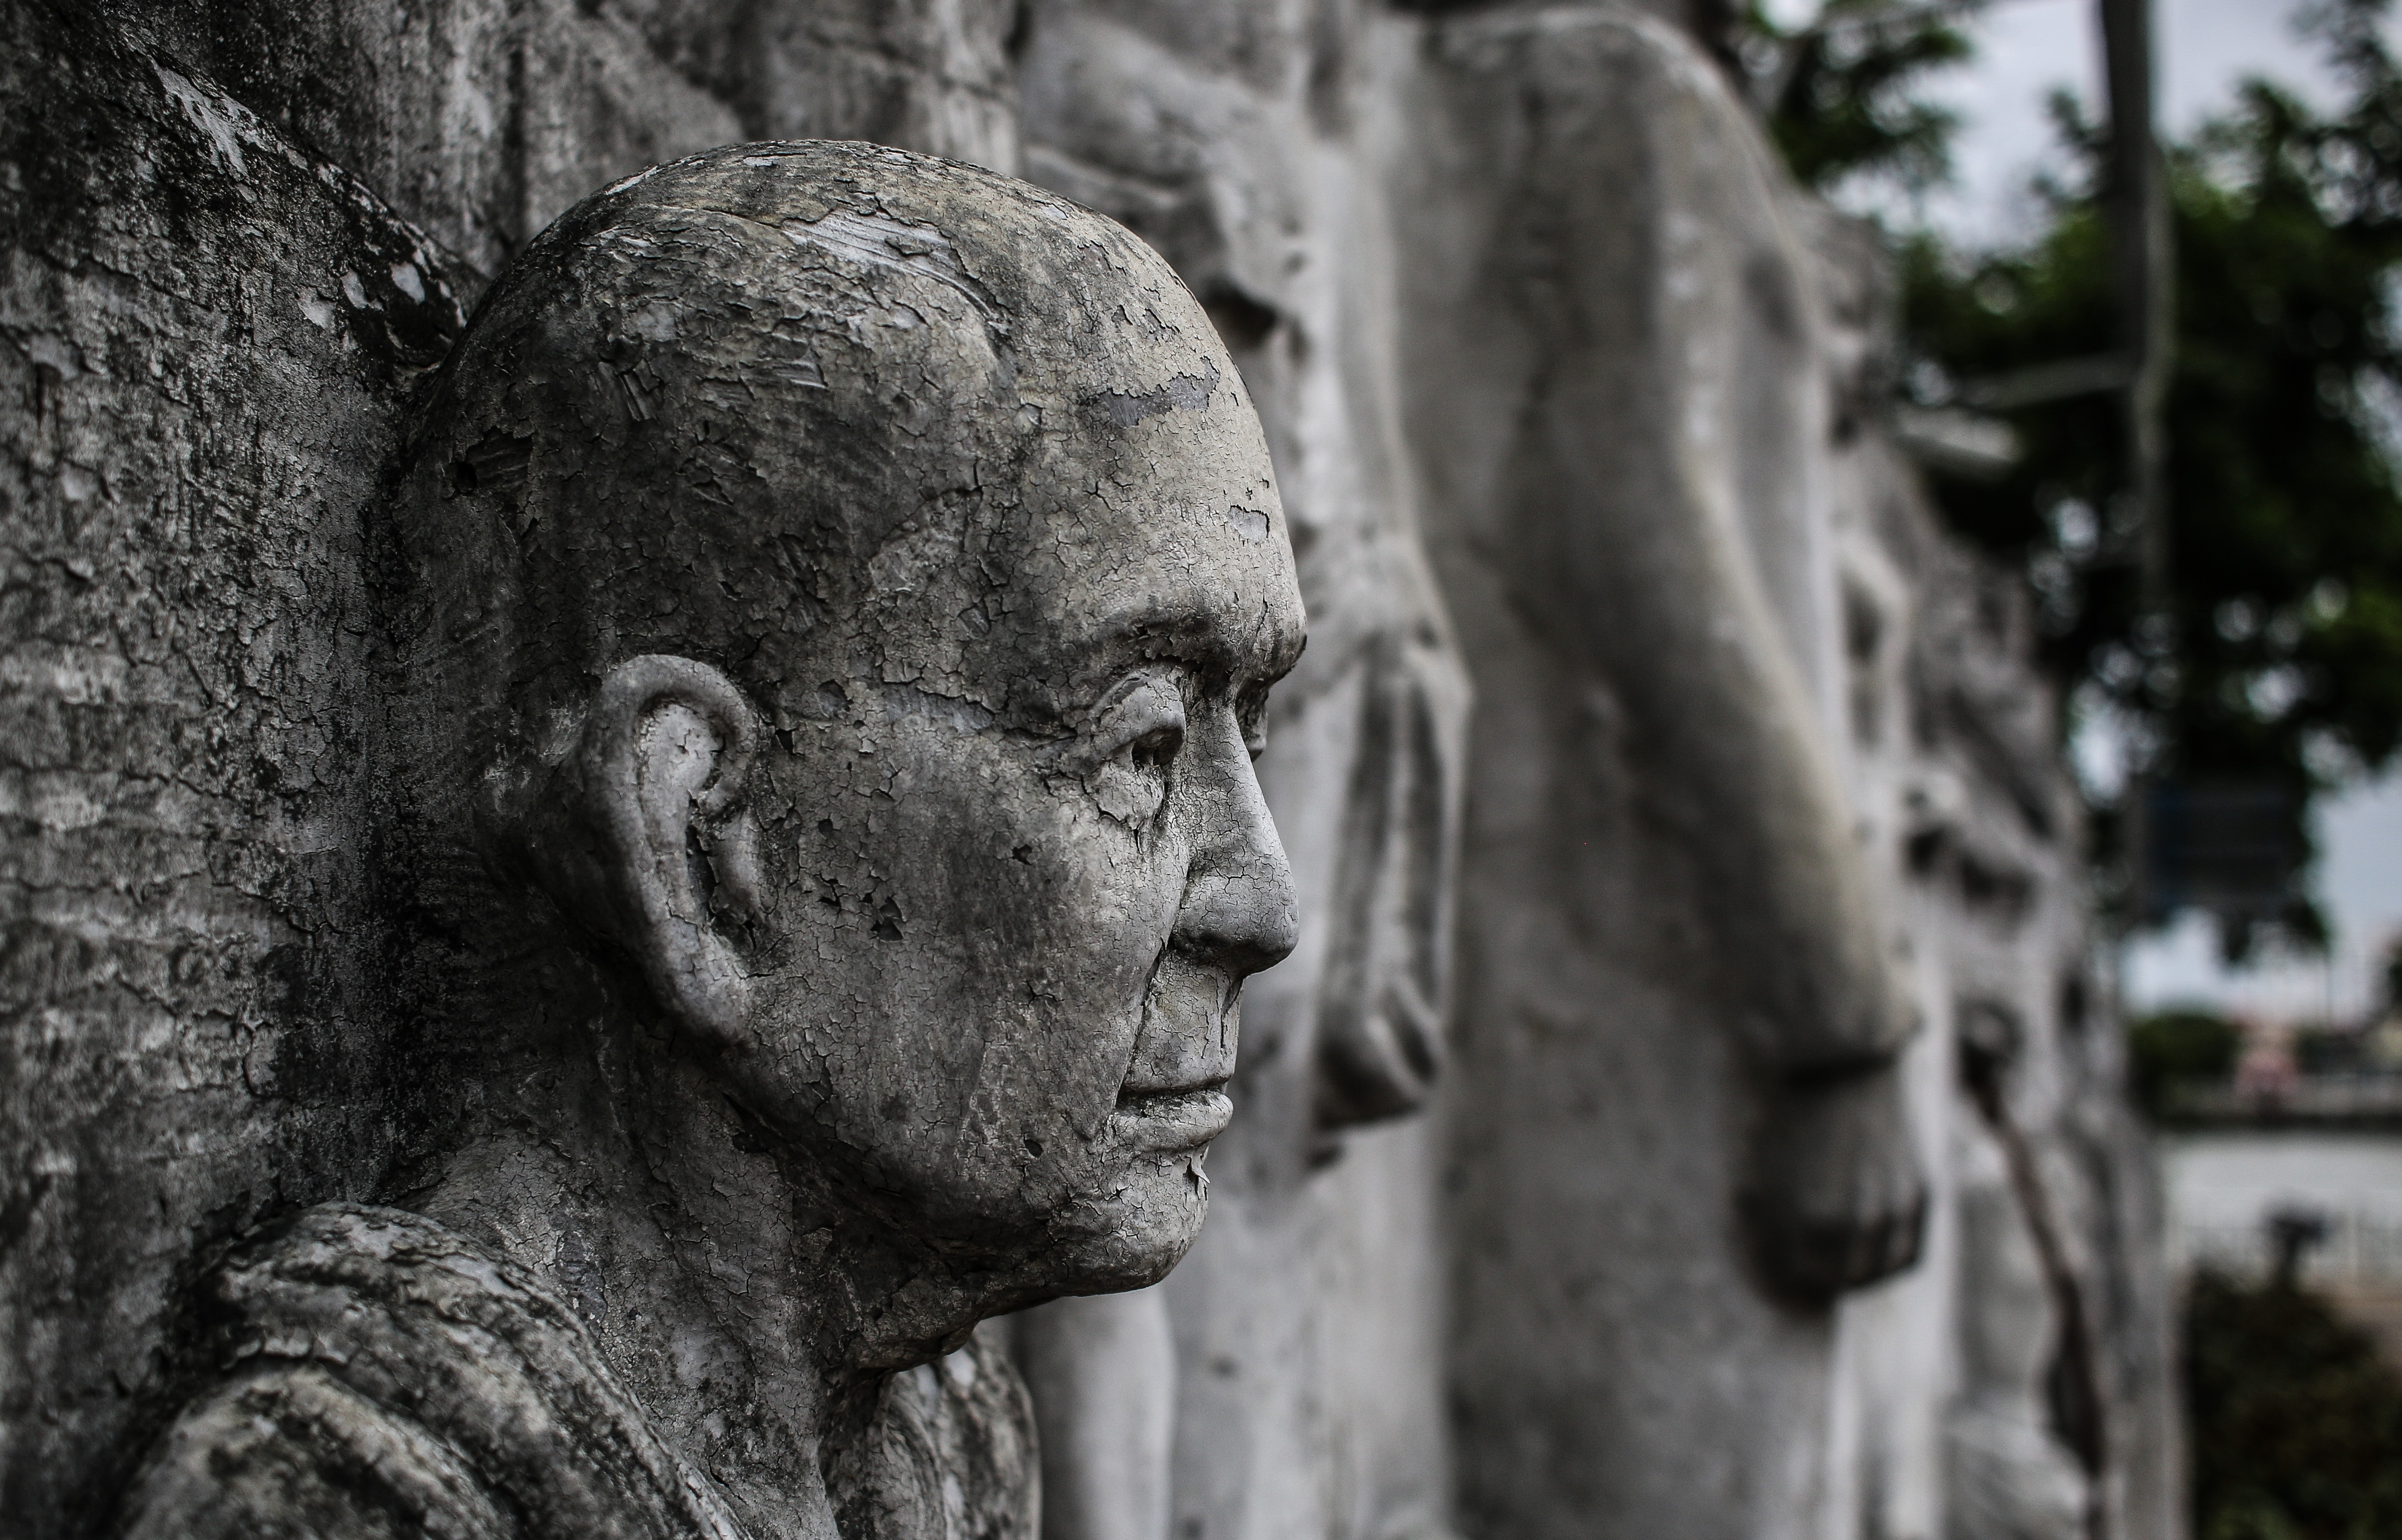
black and white, view, stone, monument, thinking, statue, decoration, human, craft, garden, monochrome, close, thailand, blank, face, sculpture, art, figure, temple, head, look, faces, bangkok, carving, mood, stony, stone figure, ernst, performing arts, monochrome photography, ancient history